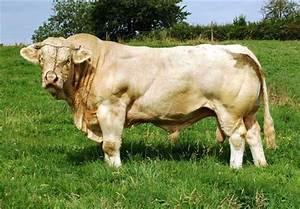
cow